Susan Glaspell

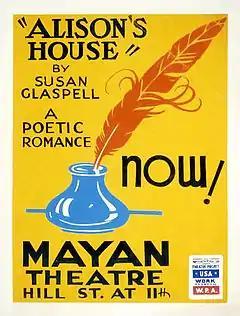
Poster for the 1938 WPA production of "Alison's House", for which Glaspell won the Pulitzer Prize for Drama.

Glaspell returned to Cape Cod after Cook's death, where she wrote a well-received biography and tribute to her late husband, "The Road to the Temple" (1927). During the late twenties, she was romantically involved with the younger writer Norman H. Matson. In this period she wrote three best-selling novels, which she considered personal favorites: "Brook Evans" (1928), "Fugitive's Return" (1929), and "Ambrose Holt and Family" (1931). She also wrote the play "Alison's House" (1930), for which she was awarded the Pulitzer Prize in 1931. In 1932, Glaspell's relationship with Matson ended after eight years. She fell into her first and only period of low productivity as she struggled with depression, alcoholism, and poor health.